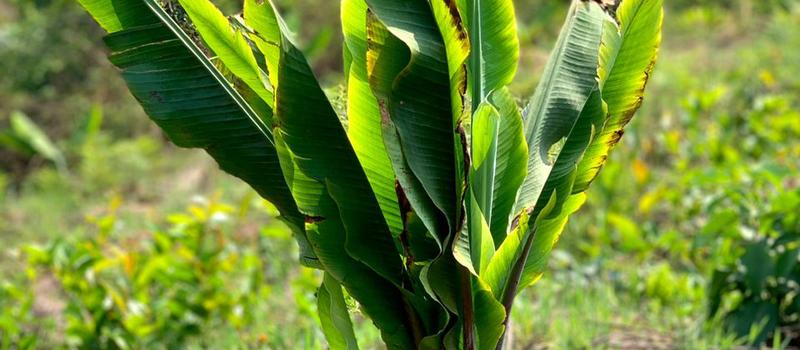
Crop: unknown
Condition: banana_banana_bunchy_top